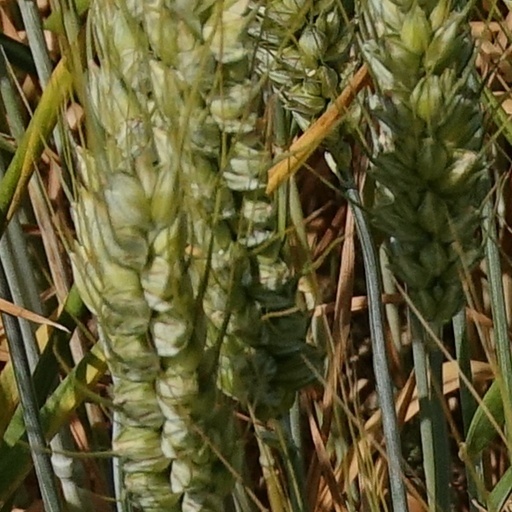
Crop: wheat